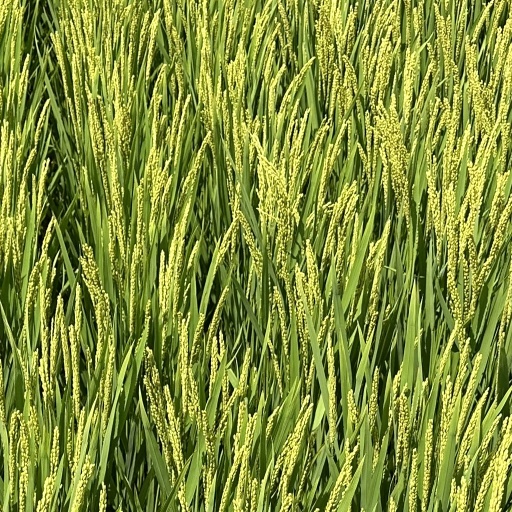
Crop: rice